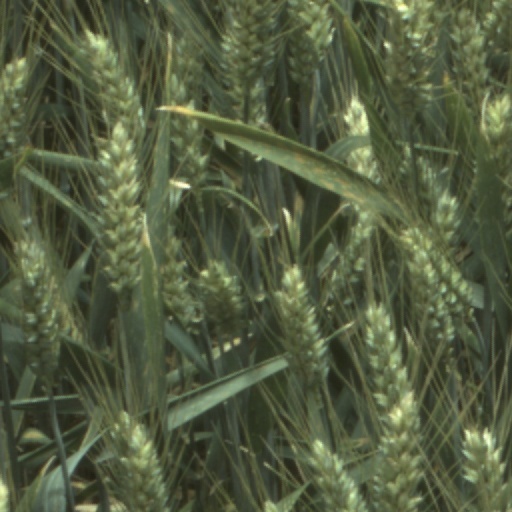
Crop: wheat